Lee Harvey Oswald

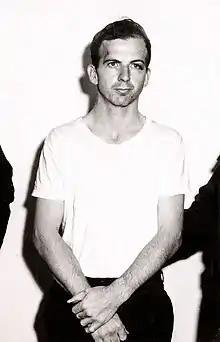
Oswald on November 23, 1963, one day after he assassinated Kennedy

Lee Harvey Oswald (October 18, 1939 – November 24, 1963) was a U.S. Marine veteran who assassinated John F. Kennedy, the 35th president of the United States, on November 22, 1963.